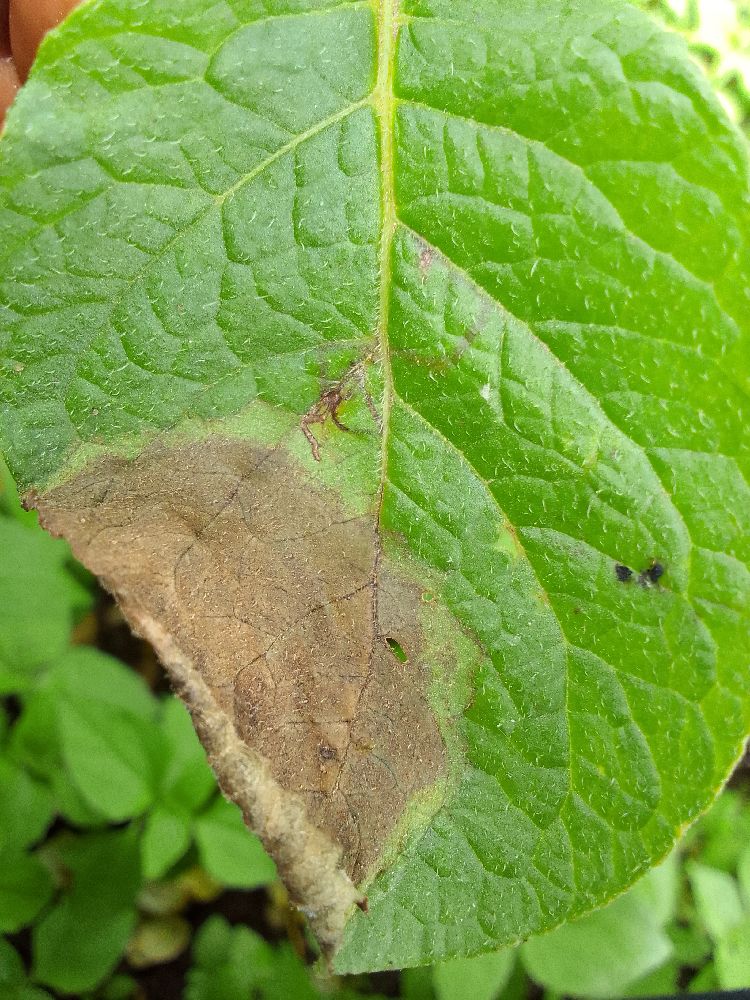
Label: Late blight